Maxim Kononenko

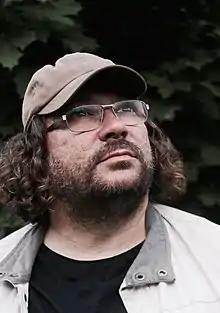
Kononenko in 2016

Maksim Vitalievich Kononenko (13 March 1971 – 14 May 2024) was a Russian journalist, writer and television show host.